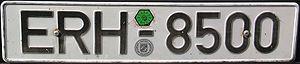
La plaque d'immatriculation allemande est un dispositif permettant l'identification des véhicules du parc automobile allemand.